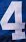
Number: 4